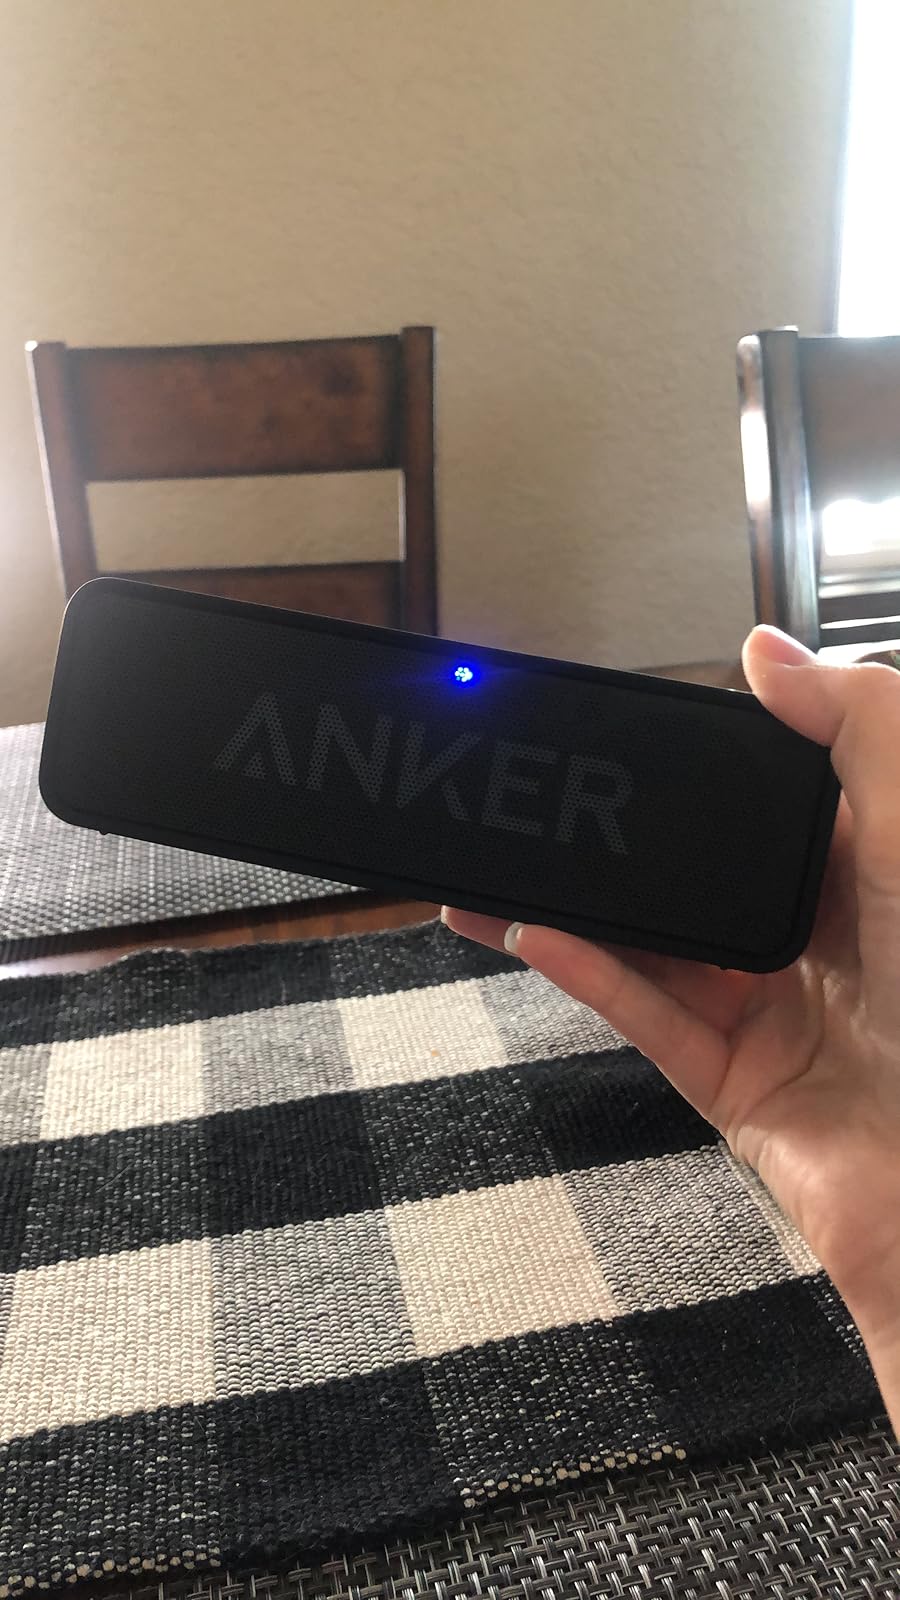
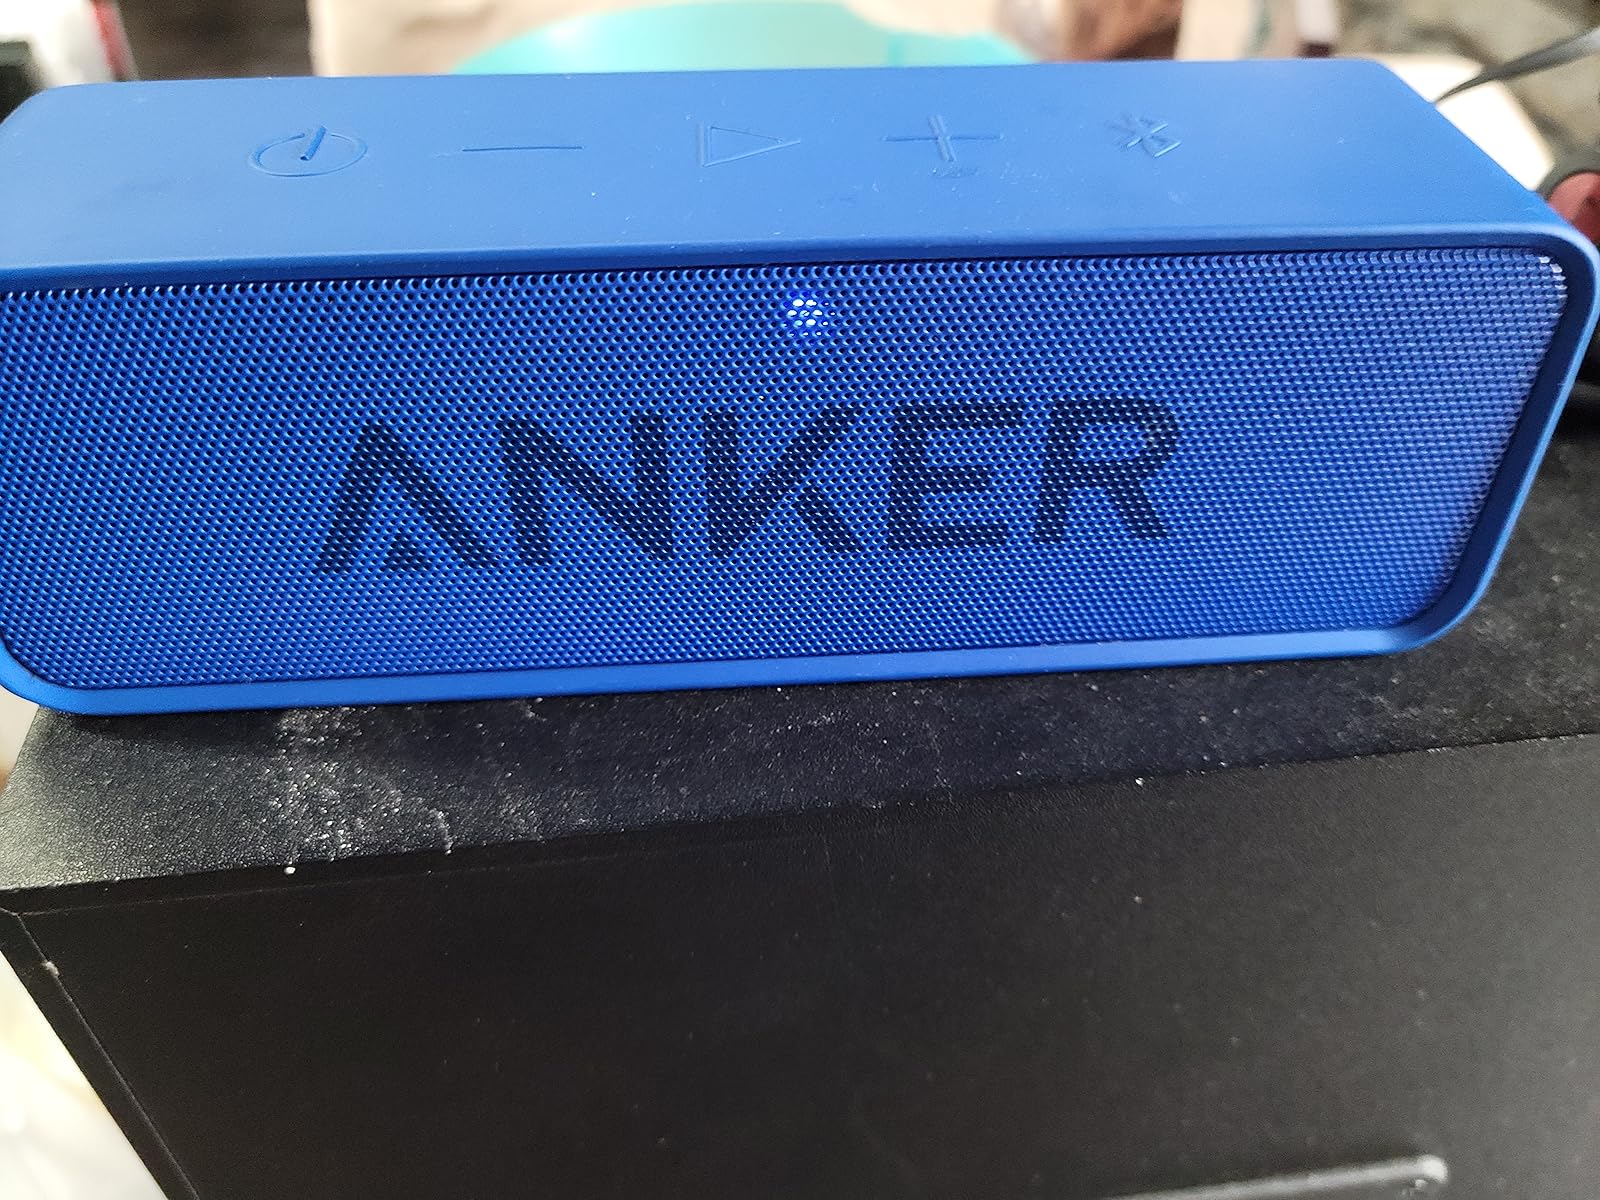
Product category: speaker
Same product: no